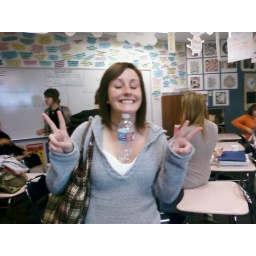
saralynn balancing a water bottle in psych ha